Late Antique and medieval mosaics in Italy

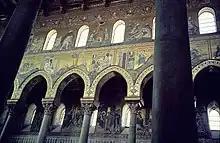
Monreale Cathedral, Sicily, after 1174.

Ravenna was made the capital of the Western Roman Empire (replacing Milan) in 402. It remained a capital until the 8th century, first of the Ostrogothic Kingdom from 493 and then after 540 the Byzantine Exarchate of Ravenna, before returning to the small-town status that has preserved its church buildings so well, though the palaces of the rulers and court have all been lost. Eight early Christian monuments of Ravenna, all with significant mosaics, are on the World Heritage List. These are: